Sudha Bharadwaj

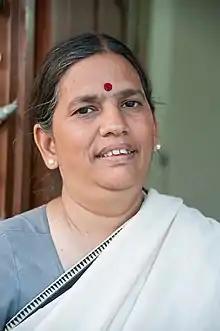
Bharadwaj in 2020

Sudha Bharadwaj (born 1 November 1961) is a trade-unionist, activist and lawyer who has lived and worked in Chhattisgarh for over three decades. She is an active member of the Chhattisgarh Mukti Morcha (Mazdoor Karyakrta Committee).